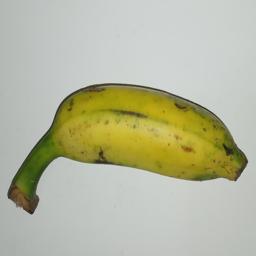
Ripeness: Semi-ripe